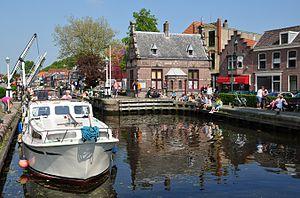
Écluse dans le Canal Vliet (Canal du Rhin à la Schie) á Leidschendam, Pays-Bas
Le Vliet est une rivière néerlandaise de la Hollande-Méridionale, situé au sud de Leyde et à l'est des communes de Voorschoten et de Leidschendam-Voorburg.